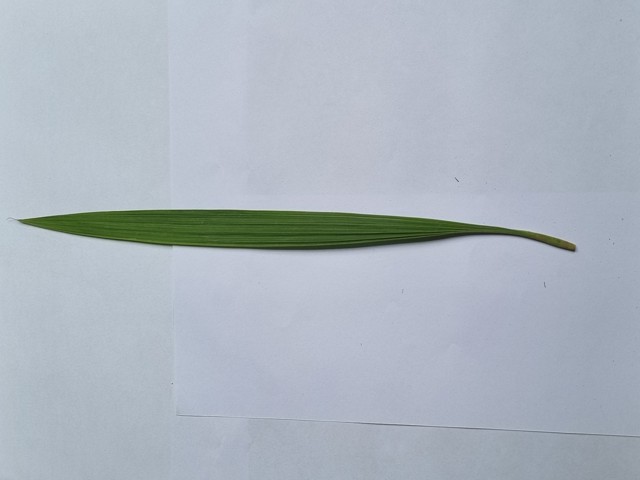
Plant: betal